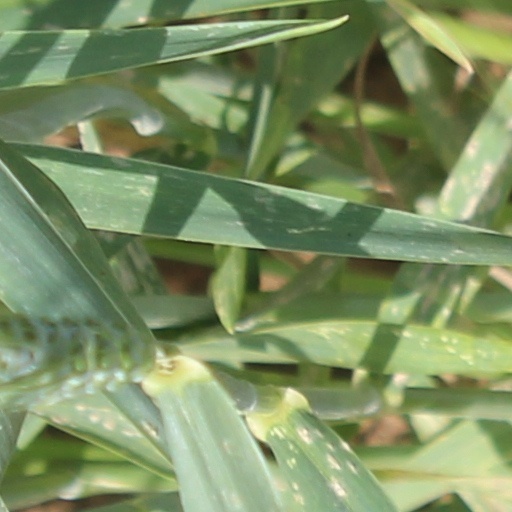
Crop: wheat